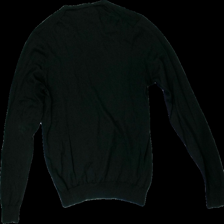
View: back
Type: Sweater
Category: Ladies
Brand: H&M
Colors: Black
Material: 100% Wool
Cut: V-collar, Regular
Size: L
Price range: 100-150
Recommended usage: Reuse
Description: black wool sweater